Scharzfels Castle

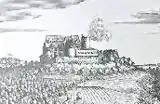
1654 Merian copperplate of the castle

In 1627 the castle was expanded, occupied by a garrison and heavily fortified. In the centuries after the construction of the castle no enemy power was able to capture it, despite conflicts such as the Peasants' War and the Thirty Years' War. In the 17th century Scharzfels became a state gaol. From 1695 Eleonore of the Knesebeck (born 1655) resided here, who came from a prestigious ancient Lüneburg family, albeit of the lesser nobility. She became the maid to Princess Sophia of Ahlden after Sophia's marriage in 1682. Between the vulnerable sixteen-year-old, Sophie Dorothea, who had married into the House Hanover, and Eleanor a friendly relationship developed, a sort of mother-daughter relationship, and she was a confidante in the extra-marital love affair of her mistress with the reckless Count of Königsmarck, serving as a letter bearer. The family of Eleanor of the Knesebeck tried again and again to initiate a legal process and sought in vain for a bail of 100,000 talers. The prisoner remained incarcerated in a tiny room, only being allowed to see an old nurse once a day. Her family eventually bribed the roofer, Veit Rentsch. As a result, Eleanor was freed in 1697 with outside help in a daring rescue action, being lowered about 20 metres down from the high castle rock, her body being tied to the body of her rescuer, who abseiled with her. Previously, he had made an opening in the roof of the room where the prisoner was held and hauled her out with a rope. Below, her brother waited with a handful of mounted men and carried them to safety. She traveled to Vienna, where she managed secure an imperial letter of protection and drove to Brunswick. In 1717 she died in a village near this city. From the family of her former mistress, she received 2,000 talers in support.